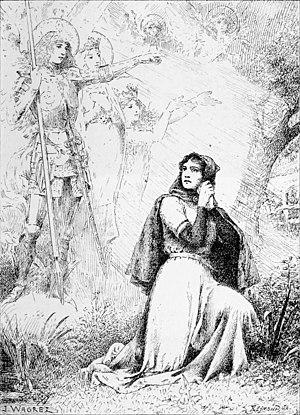
Les Voix de Jeanne d'Arc